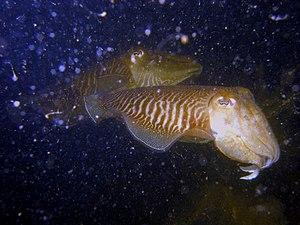
Le parc national Oosterschelde est un parc national de 370 km² situé dans le sud-ouest des Pays-Bas. Il couvre une partie de l'Escaut oriental, et constitue le plus grand parc national néerlandais.